Indiana Jones and the Temple of Doom

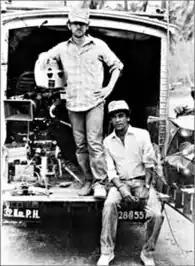
Steven Spielberg and Production Supervisor Chandran Rutnam on location in Kandy, Sri Lanka, during the filming of "Indiana Jones and the Temple of Doom"

The filmmakers were denied permission to film in North India and Amer Fort, due to the government finding the script offensive. Producer Frank Marshall explained that "originally the scenes were going to be shot in India at a fantastic palace. They required us to give them a script, so we sent it over and we didn't think it was going to be a problem. But because of the voodoo element with Mola Ram and the Thuggees, the Indian government was a little bit hesitant to give us permission. They wanted us to do things like not use the term Maharajah, and they didn't want us to shoot in a particular temple that we had picked. The Indian government wanted changes to the script and final cut privilege."